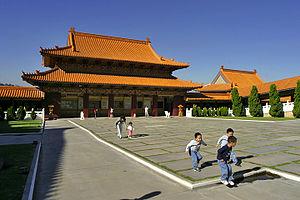
Le temple de Hsi Lai est le plus grand temple et monastère bouddhiste en Occident. Il est situé sur les collines au pied de Hacienda Heights, une banlieue de Los Angeles, Californie.
Liste non exhaustive des Temples et monastères bouddhistes à travers le monde.